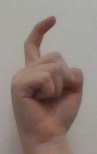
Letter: ra